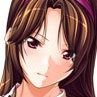
Portrait style: Anime Portrait